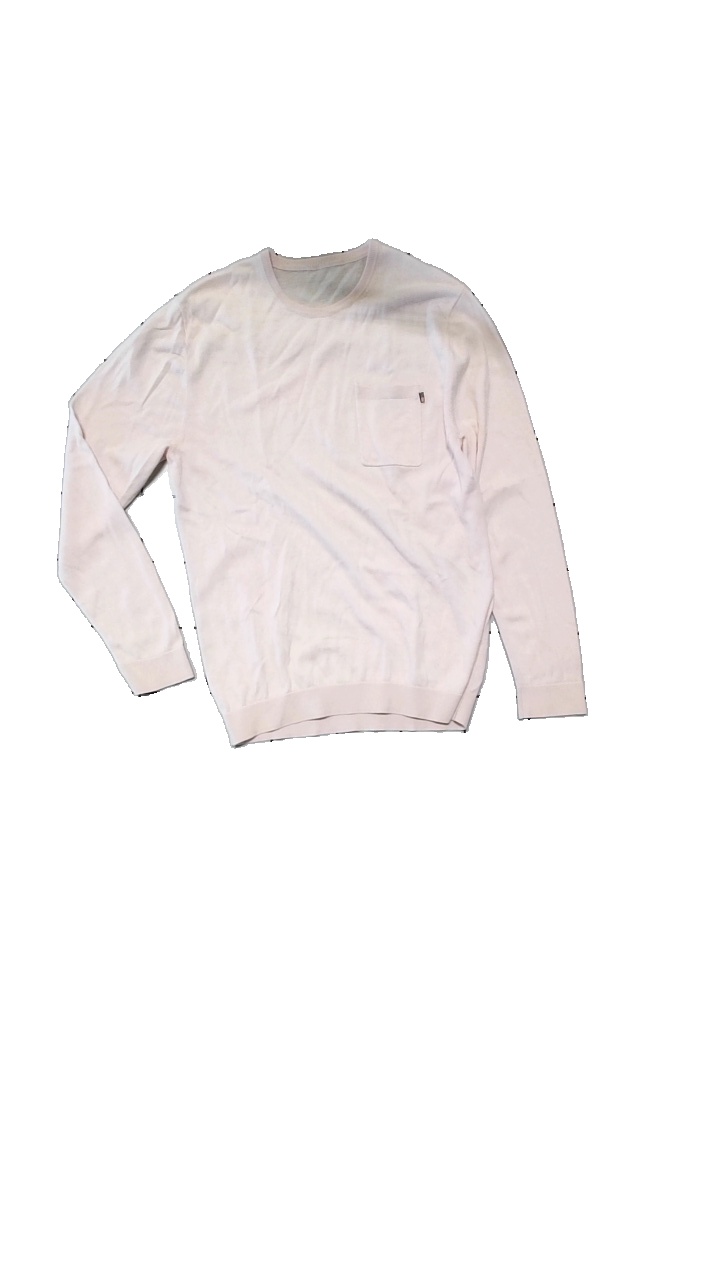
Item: Sweater (Men)
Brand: Missing
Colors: Pink
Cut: C-collar
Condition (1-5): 3
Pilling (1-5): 2
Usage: Export
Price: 50-100